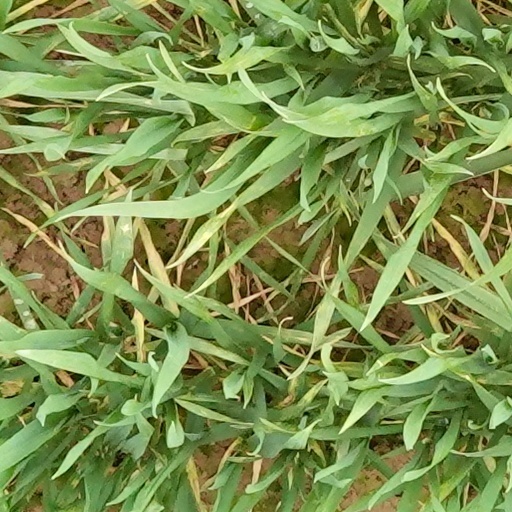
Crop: wheat